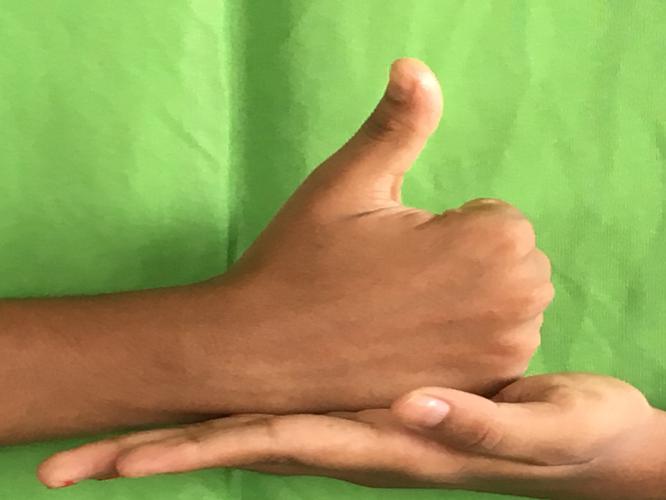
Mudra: Shivalinga
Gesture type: double_hand